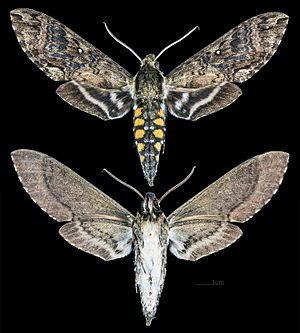
Manduca est un genre de lépidoptères de nuit de la famille des Sphingidae, de la sous-famille des Sphinginae et de la tribu des Sphingini.